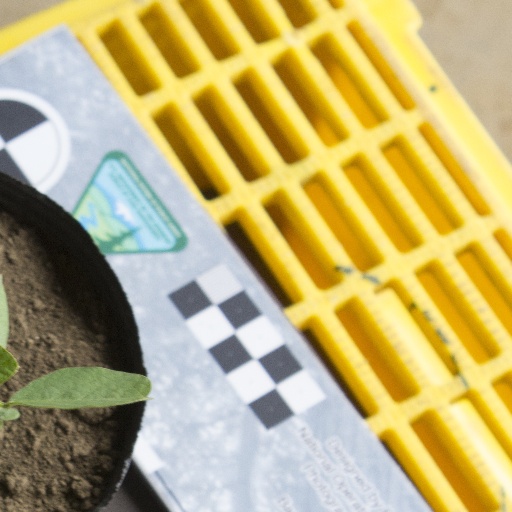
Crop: soybean